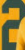
Number: 2